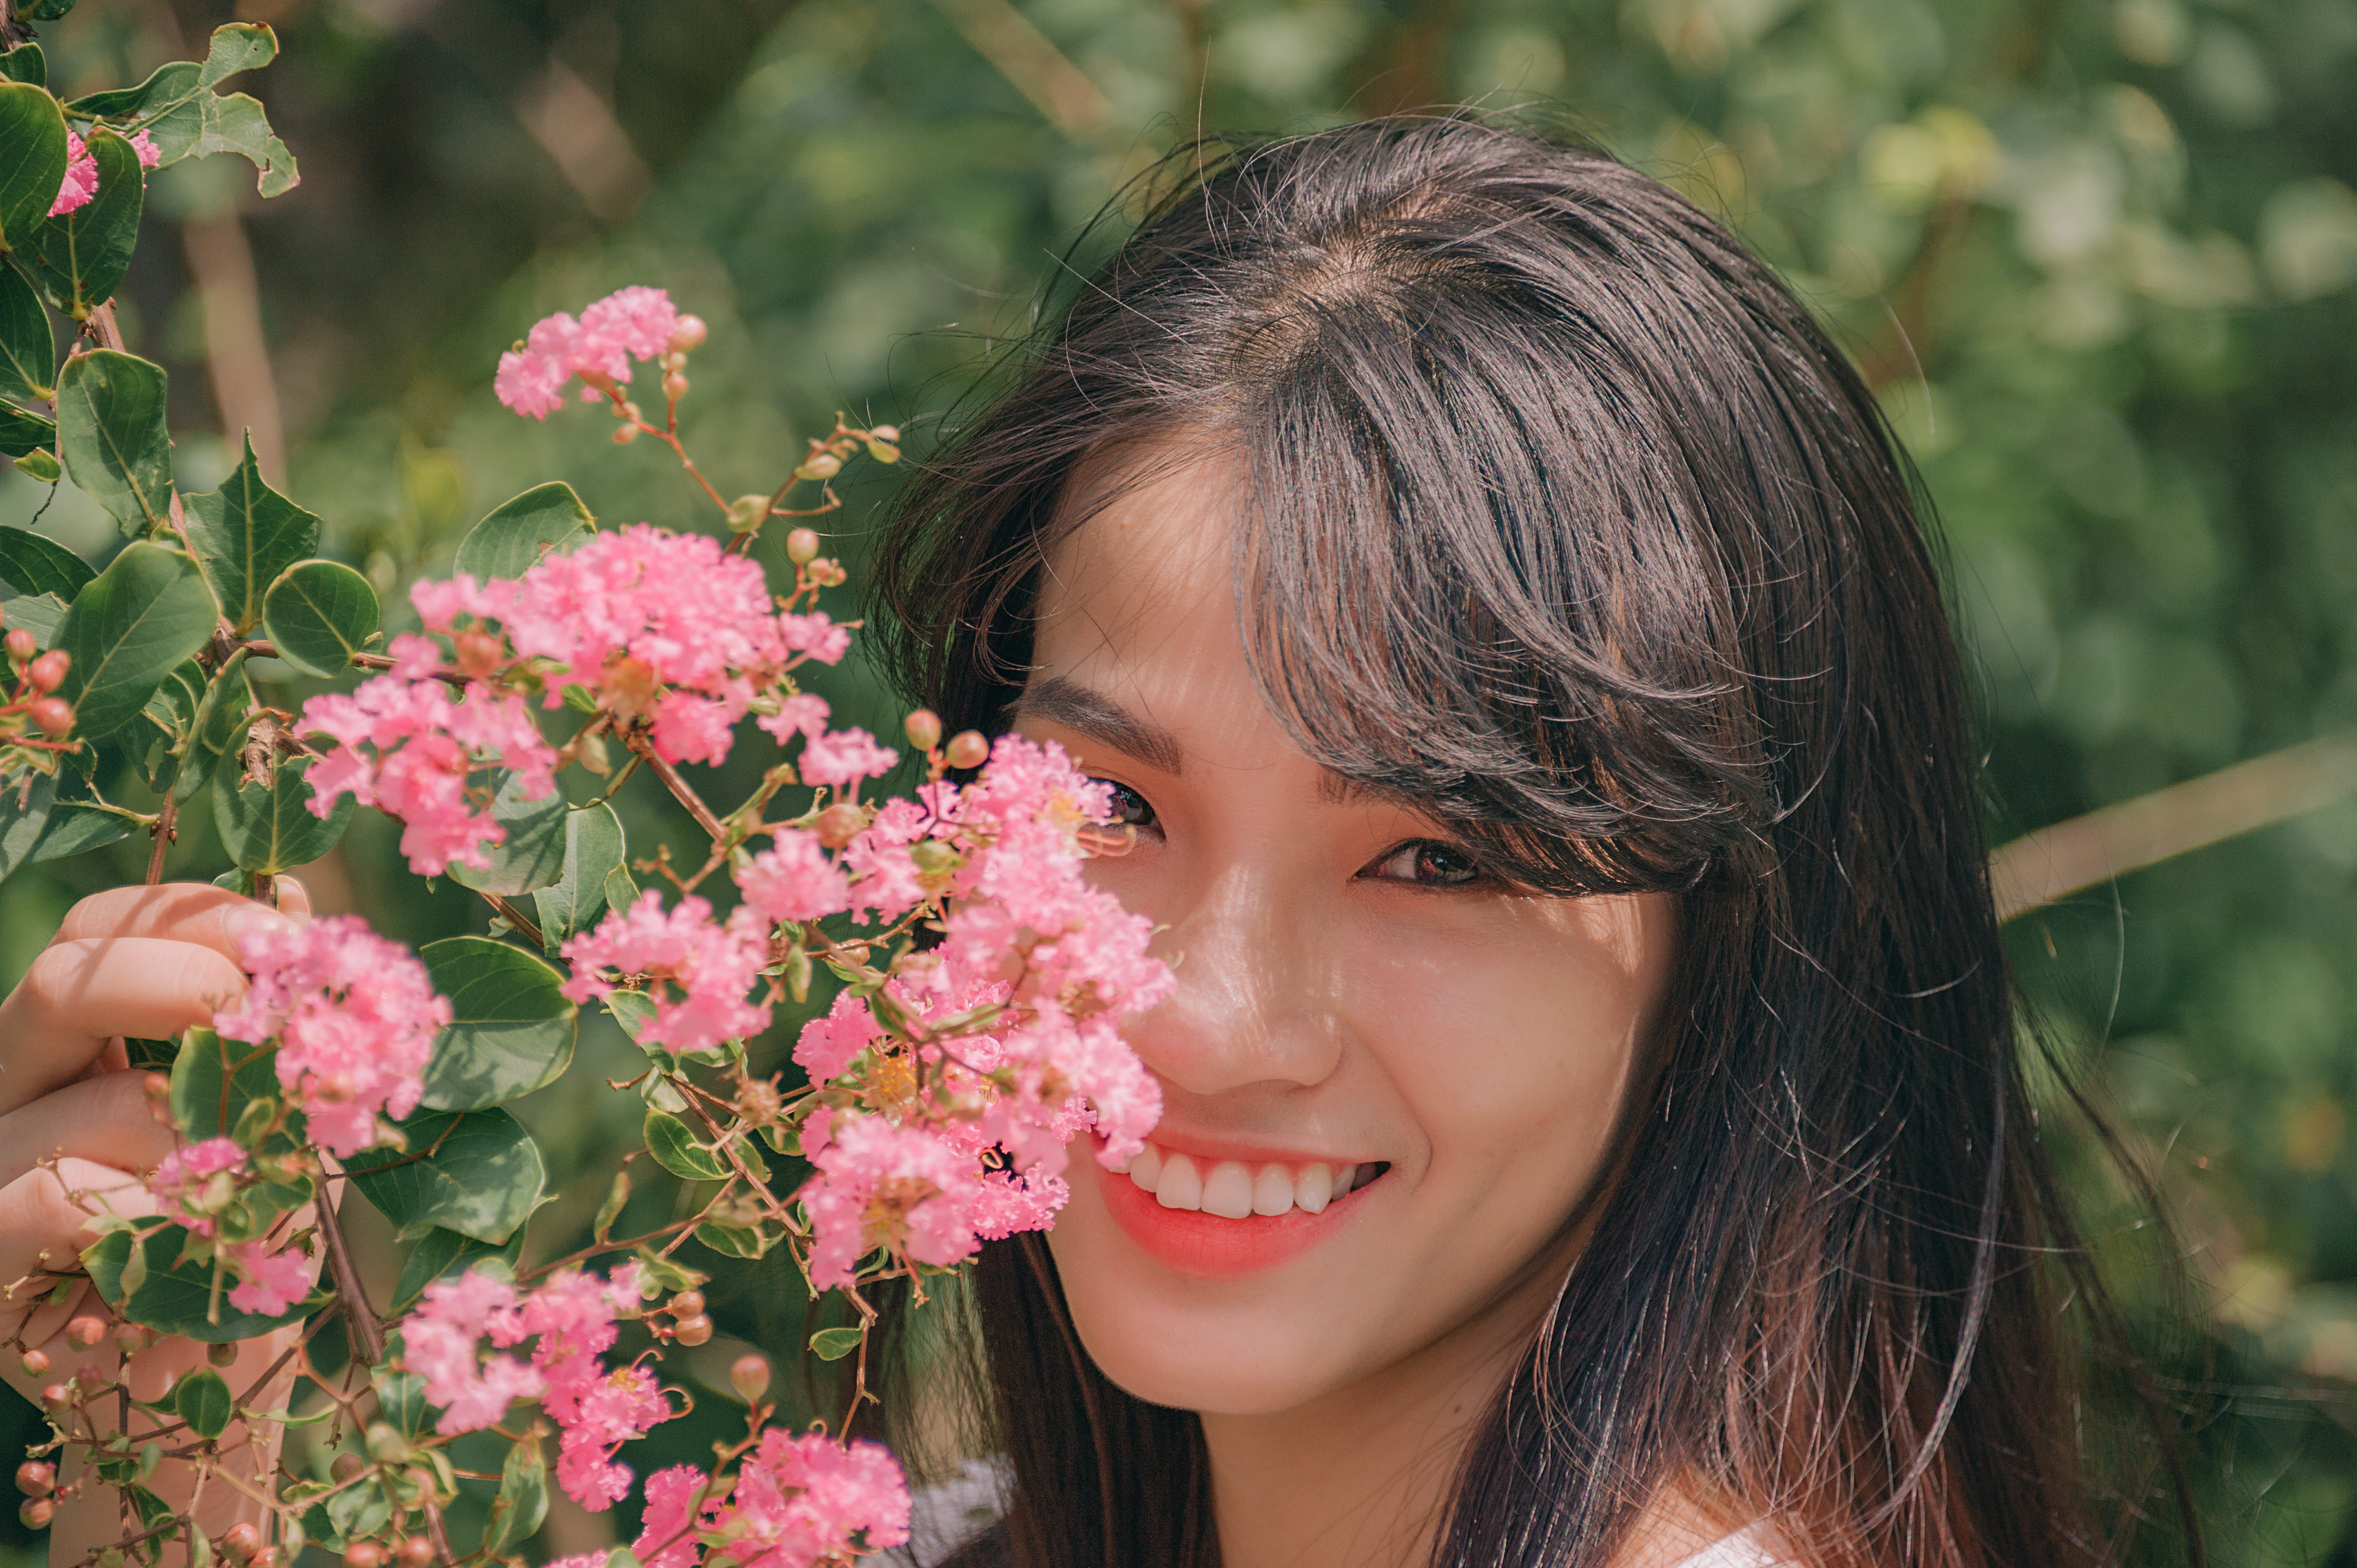
beautiful, girl, flower, pink, skin, plant, beauty, smile, lady, flora, spring, eye, black hair, flower arranging, grass, fun, rose family, happiness, portrait photography, brown hair, shrub, tree, rose, floral design, portrait